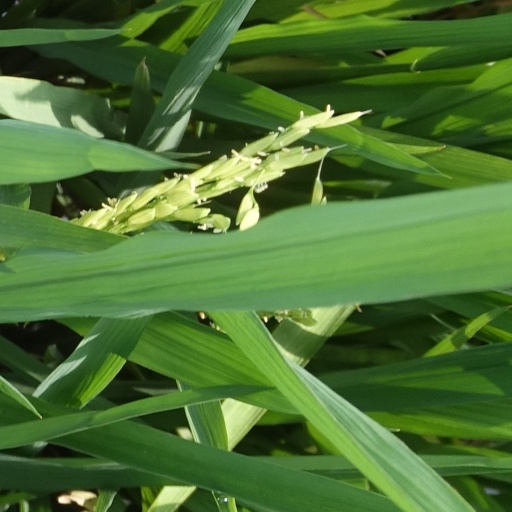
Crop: rice